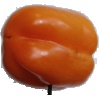
Label: orange_pepper